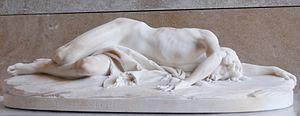
Abel expirant. Marbre, morceau de réception pour l'Académie royale française, 1785.
Jean-Baptiste Stouf, né à Paris en 1742 et mort à Charenton-le-Pont le 1ᵉʳ juillet 1826, est un sculpteur français.